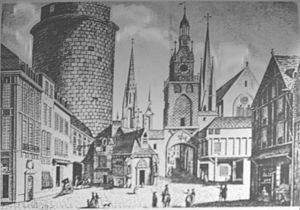
vue de la place du bourg avec la Chapelle de la trinité, l'eglise st-Michel et la tour de Louis d'Outremer
L'hôtel de Ville de Laon est situé dans la ville haute de Laon, dans le département de l'Aisne. Il abrite les services administratifs et politiques de la ville.